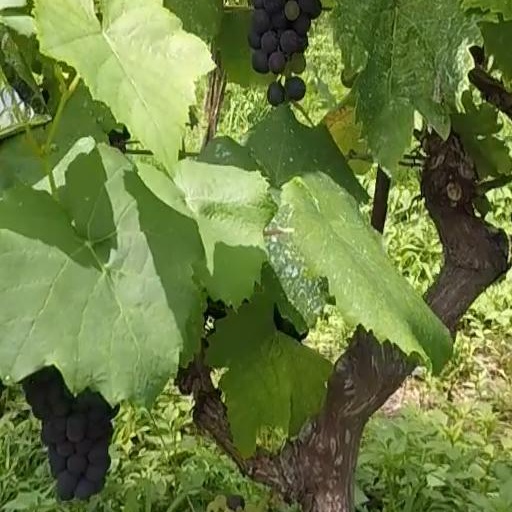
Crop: grape